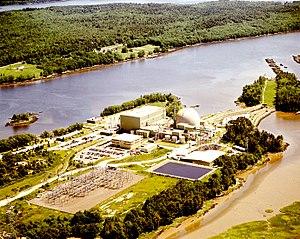
La centrale nucléaire de Maine Yankee était installée sur la presqu'île de Bailey à Wiscasset dans le comté de Lincoln de l'État du Maine sur un terrain de 3,2 km².